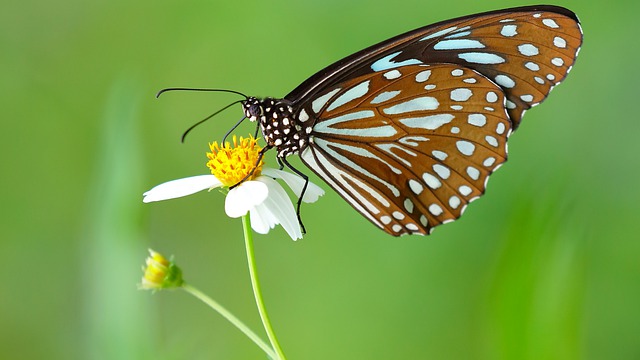
Label: farfalla